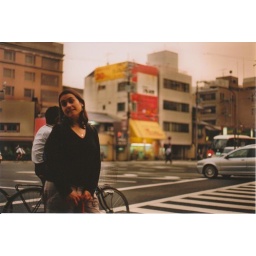
Nice girl crossing the street in Kyoto